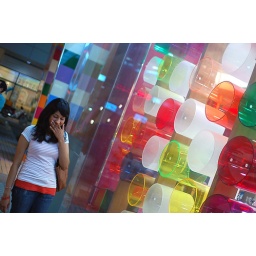
There were cute remote controlled cars buzzing near my feet